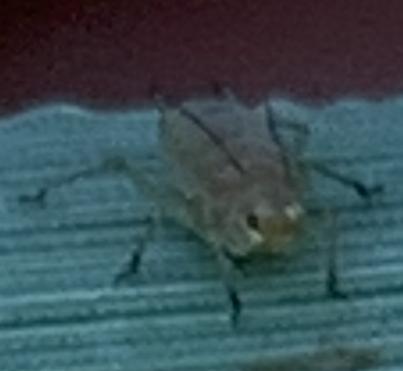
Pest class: english_grain_aphid